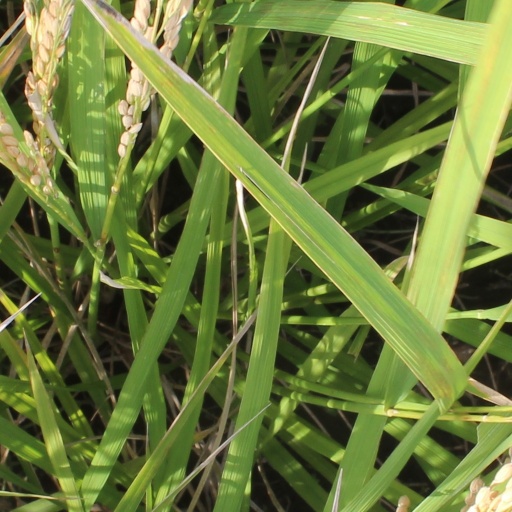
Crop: rice